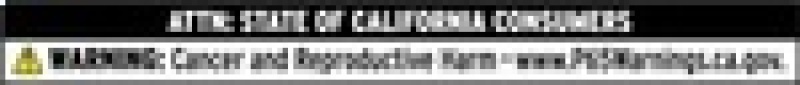
Omix Soft Top Snap Kit 55-86 Jeep CJ5 CJ7 and CJ8
OMIX proudly offers high quality replacement parts for your Willys /Jeep that always meet or exceed factory standards for a great fit and quality you can rely on. This replacement soft top snap kit fits 55-83 CJ5, 55-75 CJ6, 76-86 CJ7 and 81-86 CJ8 Scrambler models. This kit allows you to replace up to 30 snaps on soft top assembly. Includes caps, sockets, studs, screws, punch and base. Reference Part No. 93002 Soft Top Replacement Snap; 30 Snaps; Direct OE replacement Jeep parts and accessories built to the original specifications by Omix-ADA. Limited five year Manufacturer s warranty. Fitment: Jeep CJ5 Base 1959 Jeep CJ5 Base 1960 Jeep CJ5 Base 1961 Jeep CJ5 Base 1962 Jeep CJ5 Base 1963 Jeep CJ5 Base 1964 Jeep CJ5 Base 1965 Jeep CJ5 Base 1966 Jeep CJ5 Base 1967 Jeep CJ5 Base 1968 Jeep CJ5 Base 1969 Jeep CJ5 Base 1970 Jeep CJ5 Base 1971 Jeep CJ5 Base 1972 Jeep CJ5 Base 1973 Jeep CJ5 Base 1974 Jeep CJ5 Base 1975 Jeep CJ5 Base 1976 Jeep CJ5 Base 1977 Jeep CJ5 Base 1978 Jeep CJ5 Base 1979 Jeep CJ5 Base 1980 Jeep CJ5 Base 1981 Jeep CJ5 Base 1982 Jeep CJ5 Base 1983 Jeep CJ5 Golden Eagle 1977 Jeep CJ5 Golden Eagle 1978 Jeep CJ5 Golden Eagle 1979 Jeep CJ5 Golden Eagle 1980 Jeep CJ5 Laredo 1980 Jeep CJ5 Laredo 1981 Jeep CJ5 Laredo 1982 Jeep CJ5 Laredo 1983 Jeep CJ5 Limited 1982 Jeep CJ5 Limited 1983 Jeep CJ5 Renegade 1975 Jeep CJ5 Renegade 1976 Jeep CJ5 Renegade 1977 Jeep CJ5 Renegade 1978 Jeep CJ5 Renegade 1979 Jeep CJ5 Renegade 1980 Jeep CJ5 Renegade 1981 Jeep CJ5 Renegade 1982 Jeep CJ5 Renegade 1983 Jeep CJ7 Base 1976 Jeep CJ7 Base 1977 Jeep CJ7 Base 1978 Jeep CJ7 Base 1979 Jeep CJ7 Base 1980 Jeep CJ7 Base 1981 Jeep CJ7 Base 1982 Jeep CJ7 Base 1983 Jeep CJ7 Base 1984 Jeep CJ7 Base 1985 Jeep CJ7 Base 1986 Jeep CJ7 Golden Eagle 1977 Jeep CJ7 Golden Eagle 1978 Jeep CJ7 Golden Eagle 1979 Jeep CJ7 Golden Hawk 1980 Jeep CJ7 Laredo 1980 Jeep CJ7 Laredo 1981 Jeep CJ7 Laredo 1982 Jeep CJ7 Laredo 1983 Jeep CJ7 Laredo 1985 Jeep CJ7 Laredo 1986 Jeep CJ7 Limited 1982 Jeep CJ7 Limited 1983 Jeep CJ7 Renegade 1976 Jeep CJ7 Renegade 1977 Jeep CJ7 Renegade 1978 Jeep CJ7 Renegade 1979 Jeep CJ7 Renegade 1980 Jeep CJ7 Renegade 1981 Jeep CJ7 Renegade 1982 Jeep CJ7 Renegade 1983 Jeep CJ7 Renegade 1984 Jeep CJ7 Renegade 1985 Jeep CJ7 Renegade 1986 Jeep Scrambler Base 1981 Jeep Scrambler Base 1982 Jeep Scrambler Base 1983 Jeep Scrambler Base 1984 Jeep Scrambler Base 1985 Jeep Scrambler Laredo 1985 Jeep Scrambler Renegade 1985 Jeep Scrambler SL 1982 Jeep Scrambler SL 1983 Jeep Scrambler SR 1982 Jeep Scrambler SR 1983 Jeep Scrambler SR 1984 Jeep Willys CJ-5 1955 Jeep Willys CJ-5 1956 Jeep Willys CJ-5 1957 Jeep Willys CJ-5 1958
Brand: OMIX
Category: Vehicles & Parts > Vehicle Parts & Accessories > Vehicle Maintenance, Care & Decor > Vehicle Covers > Vehicle Soft Tops